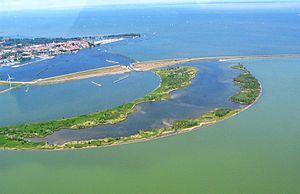
Le naviduct, contraction entre navigation et aqueduc, est un pont-canal avec des écluses enjambant une route. Il est conçu pour que l'écluse ne gène pas la circulation routière.